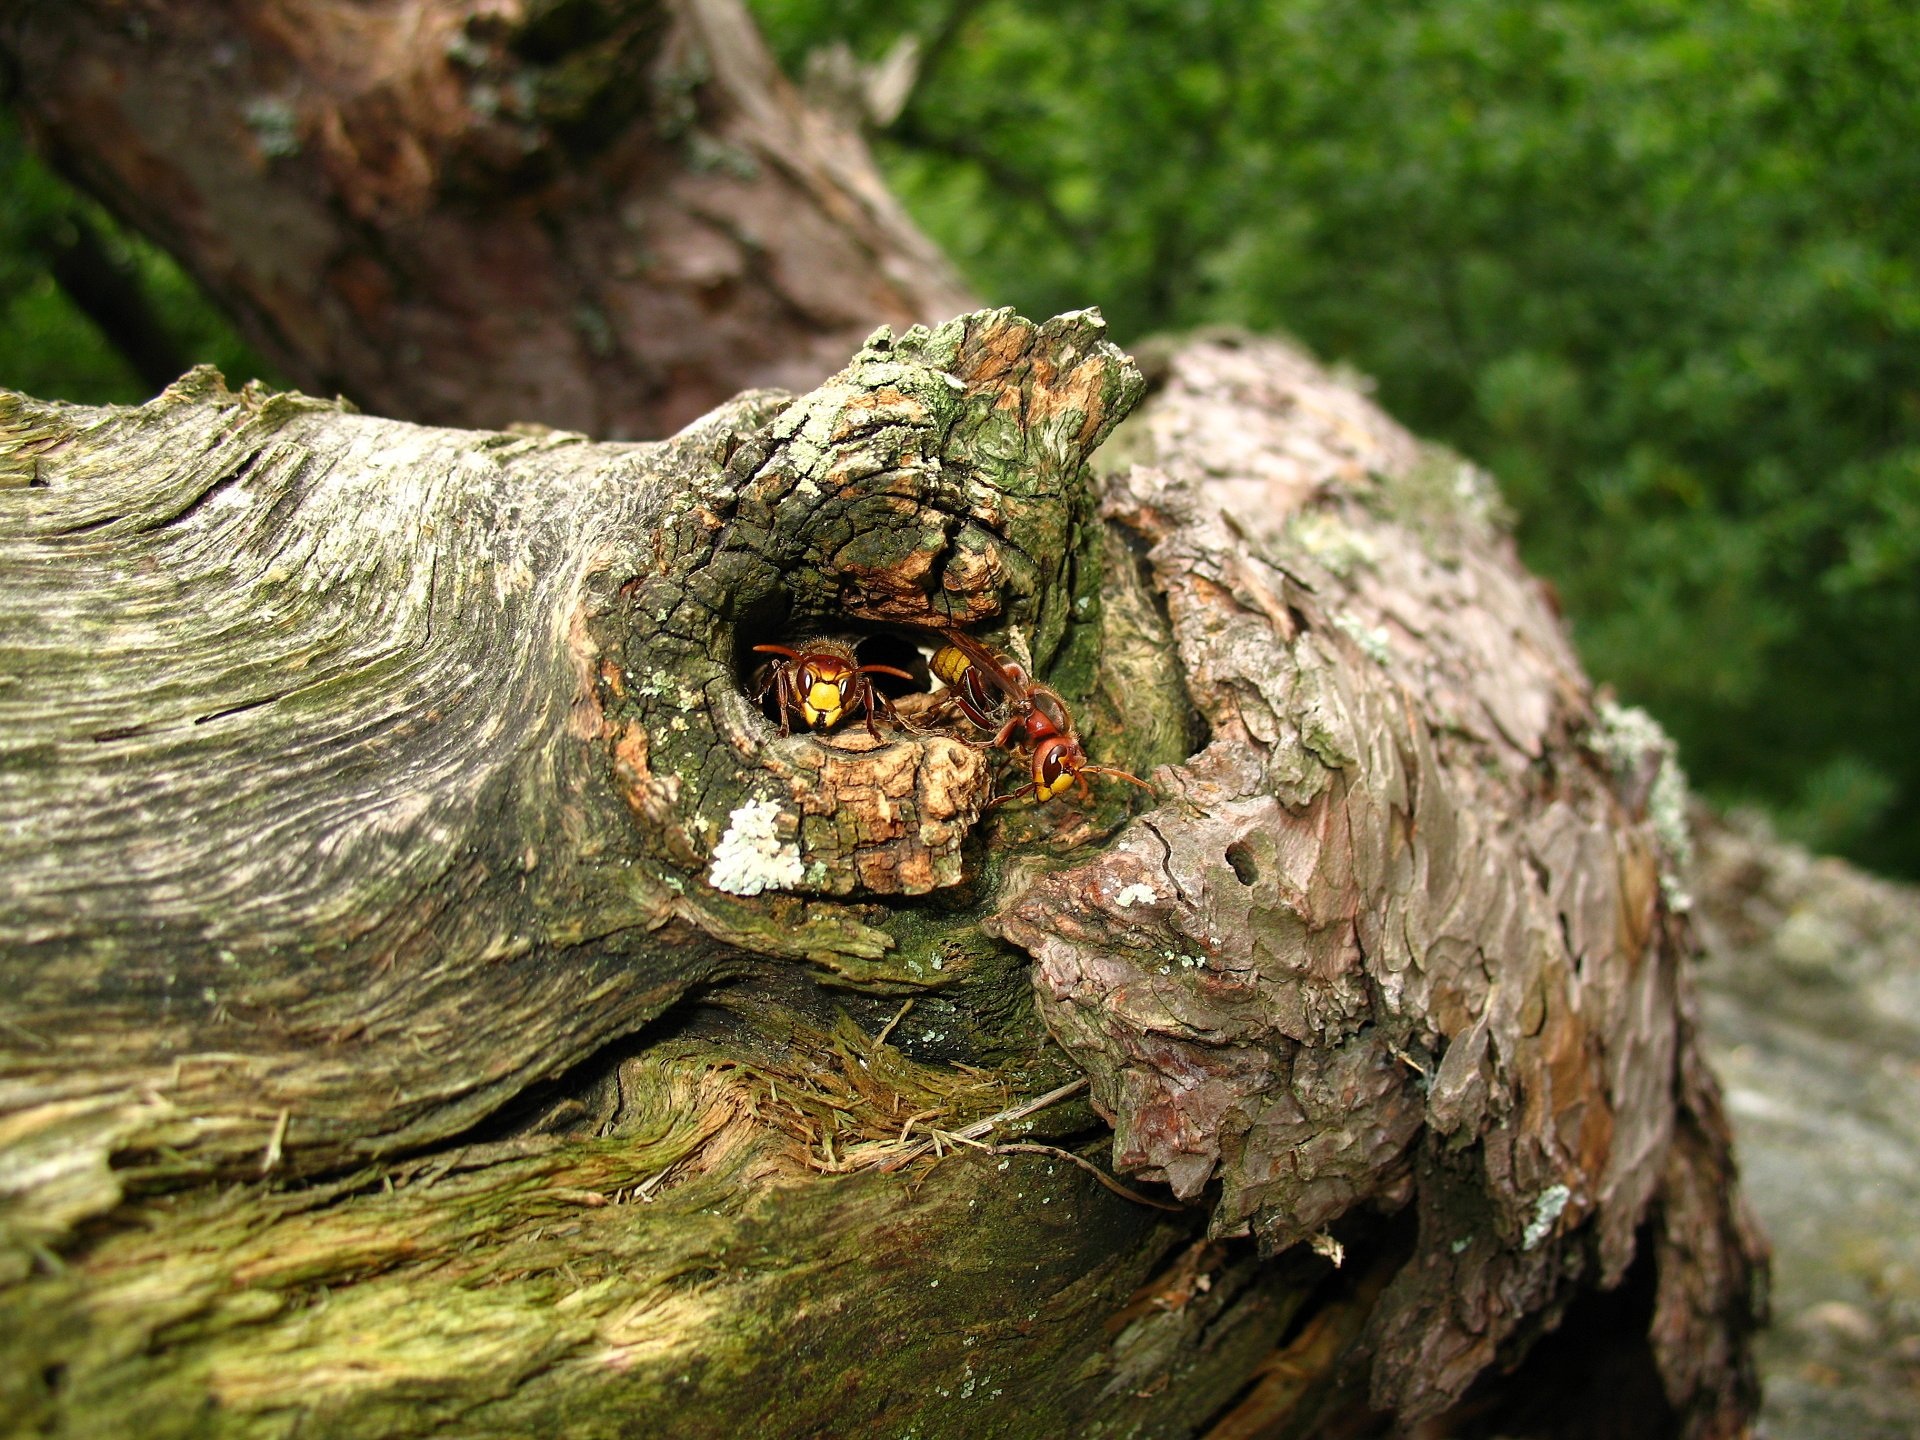
tree, nature, plant, wood, leaf, flower, trunk, wildlife, green, flora, fauna, tree stump, wasp nest, podyj national park, woody plant, guard the entrance